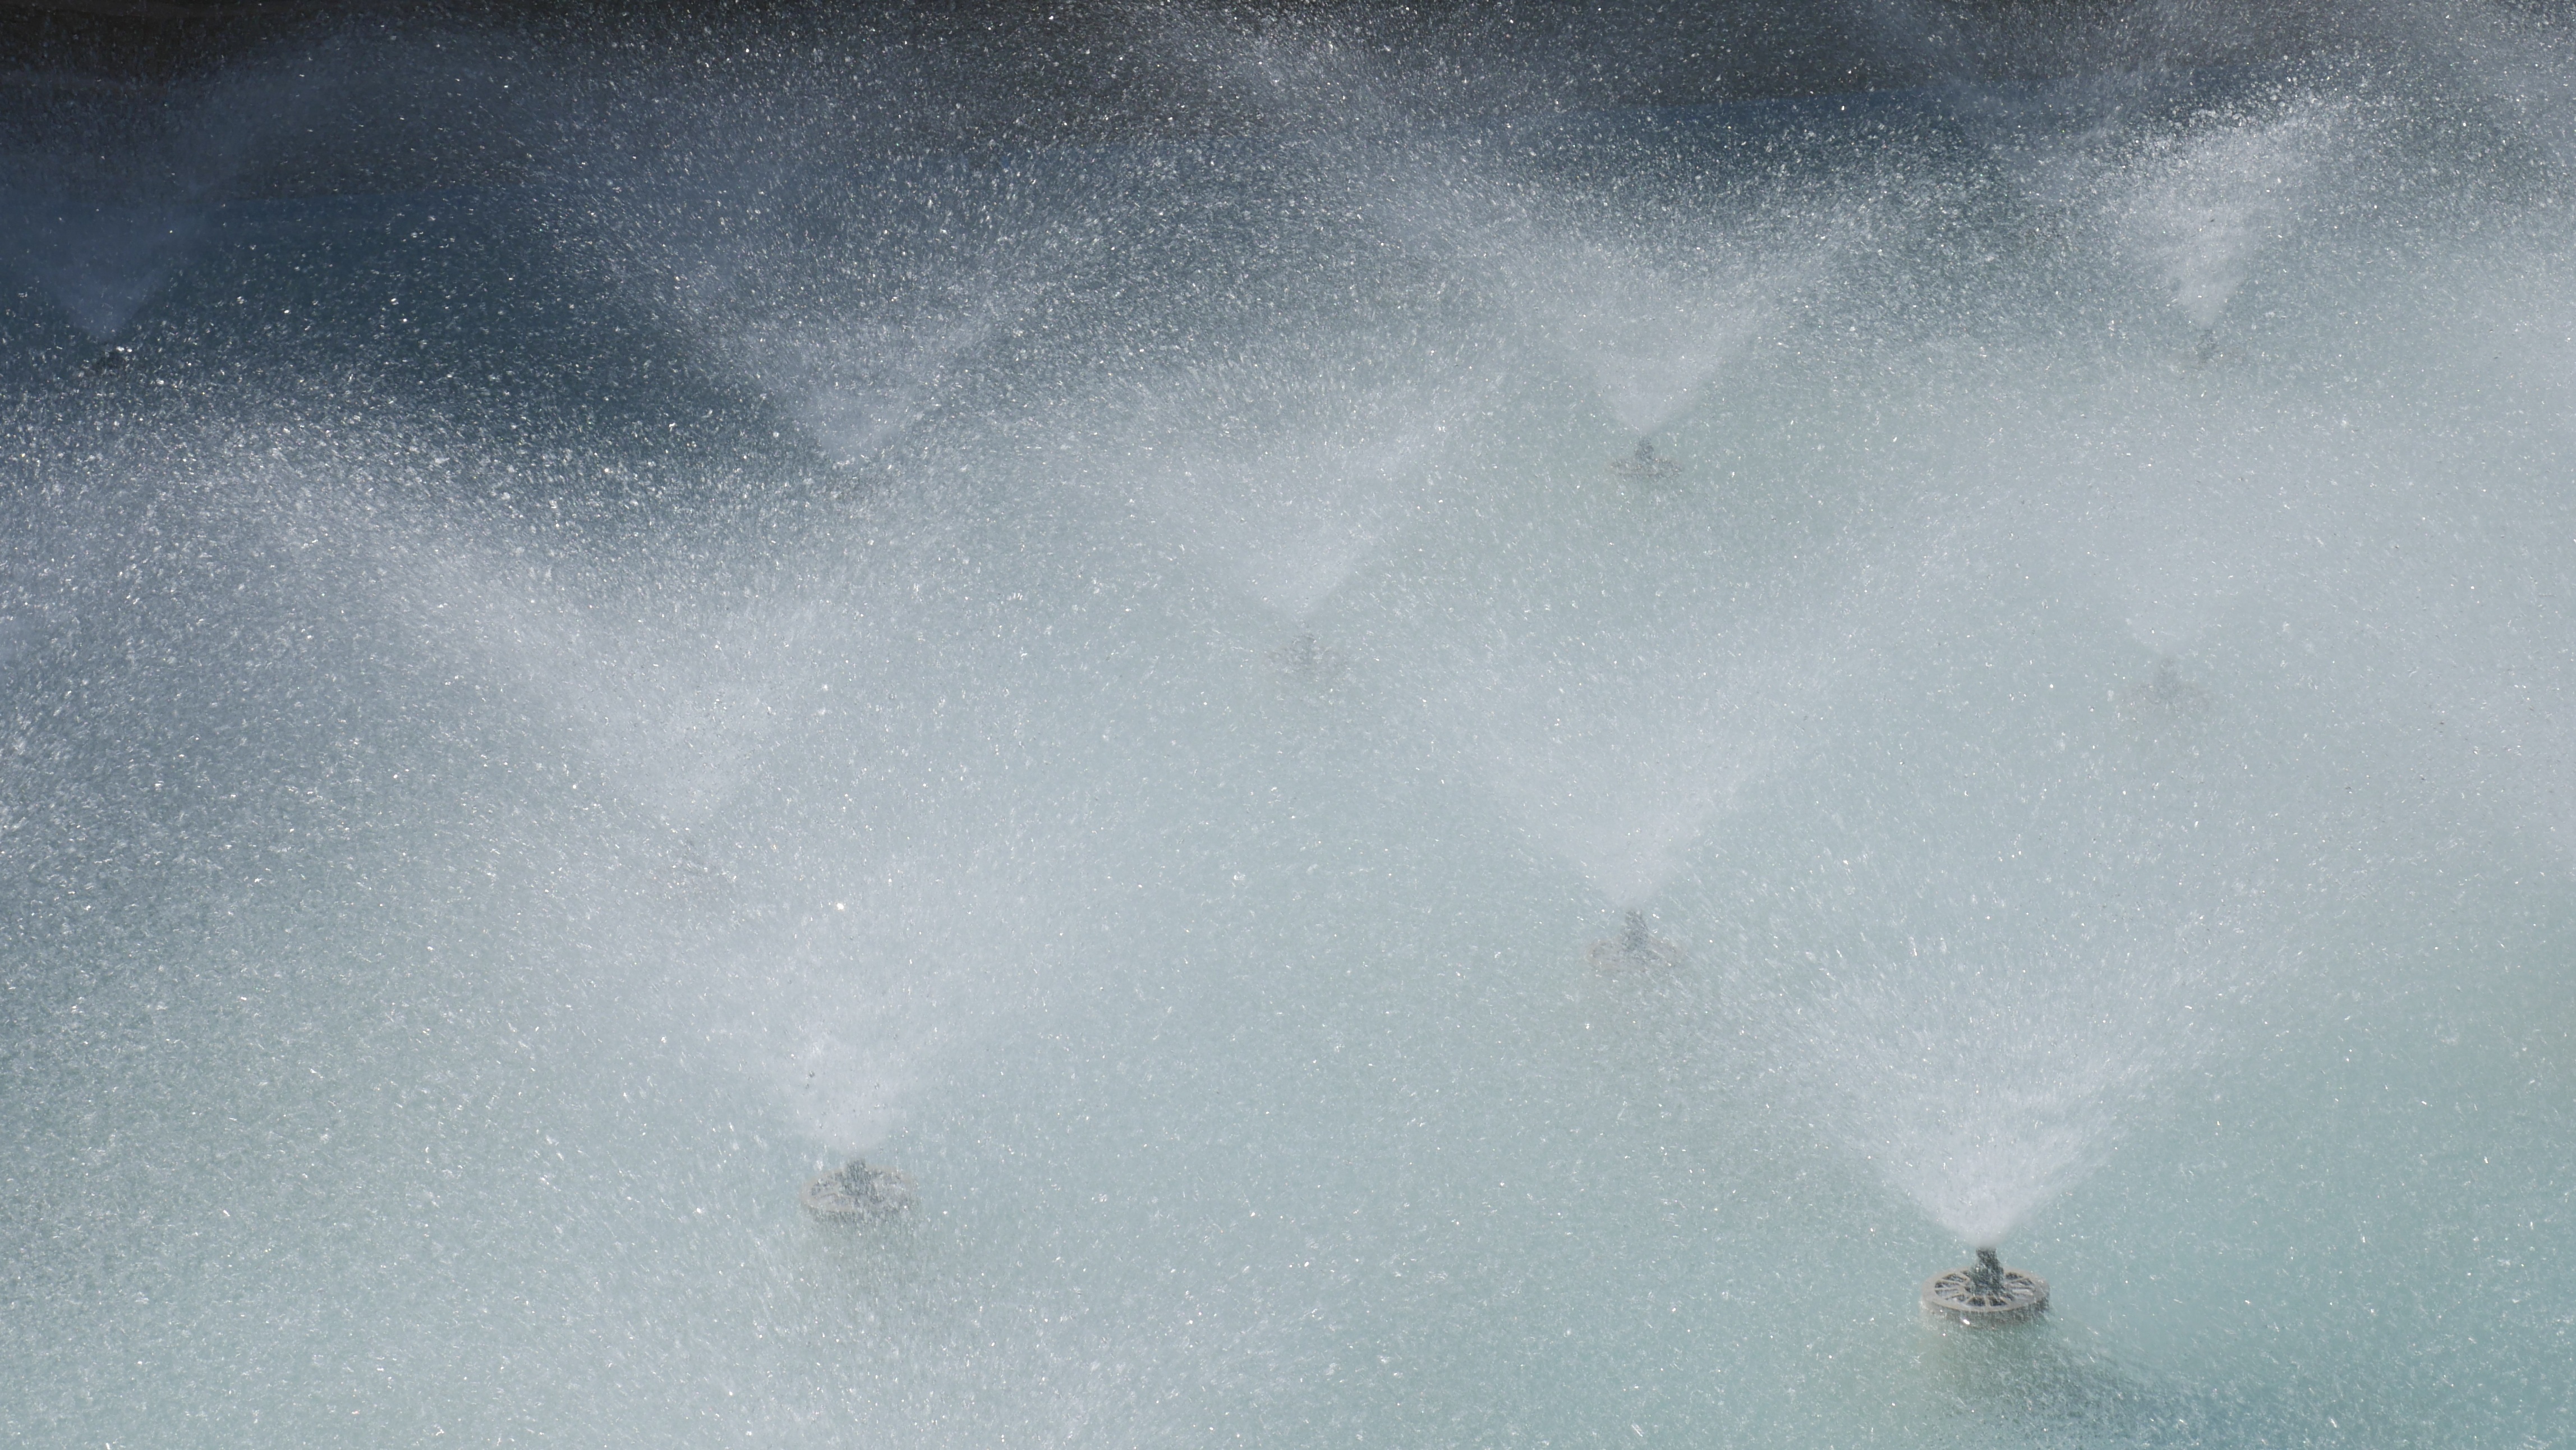
water, outdoor, snow, winter, wave, wet, summer, ice, splash, spray, park, weather, backyard, gardening, system, blizzard, watering, freezing, irrigation, sprinklers, atmospheric phenomenon, atmosphere of earth, geological phenomenon, wind wave, winter storm